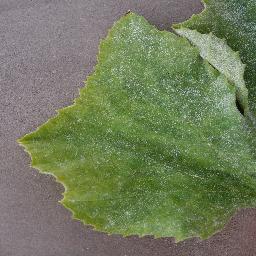
Label: Squash___Powdery_mildew